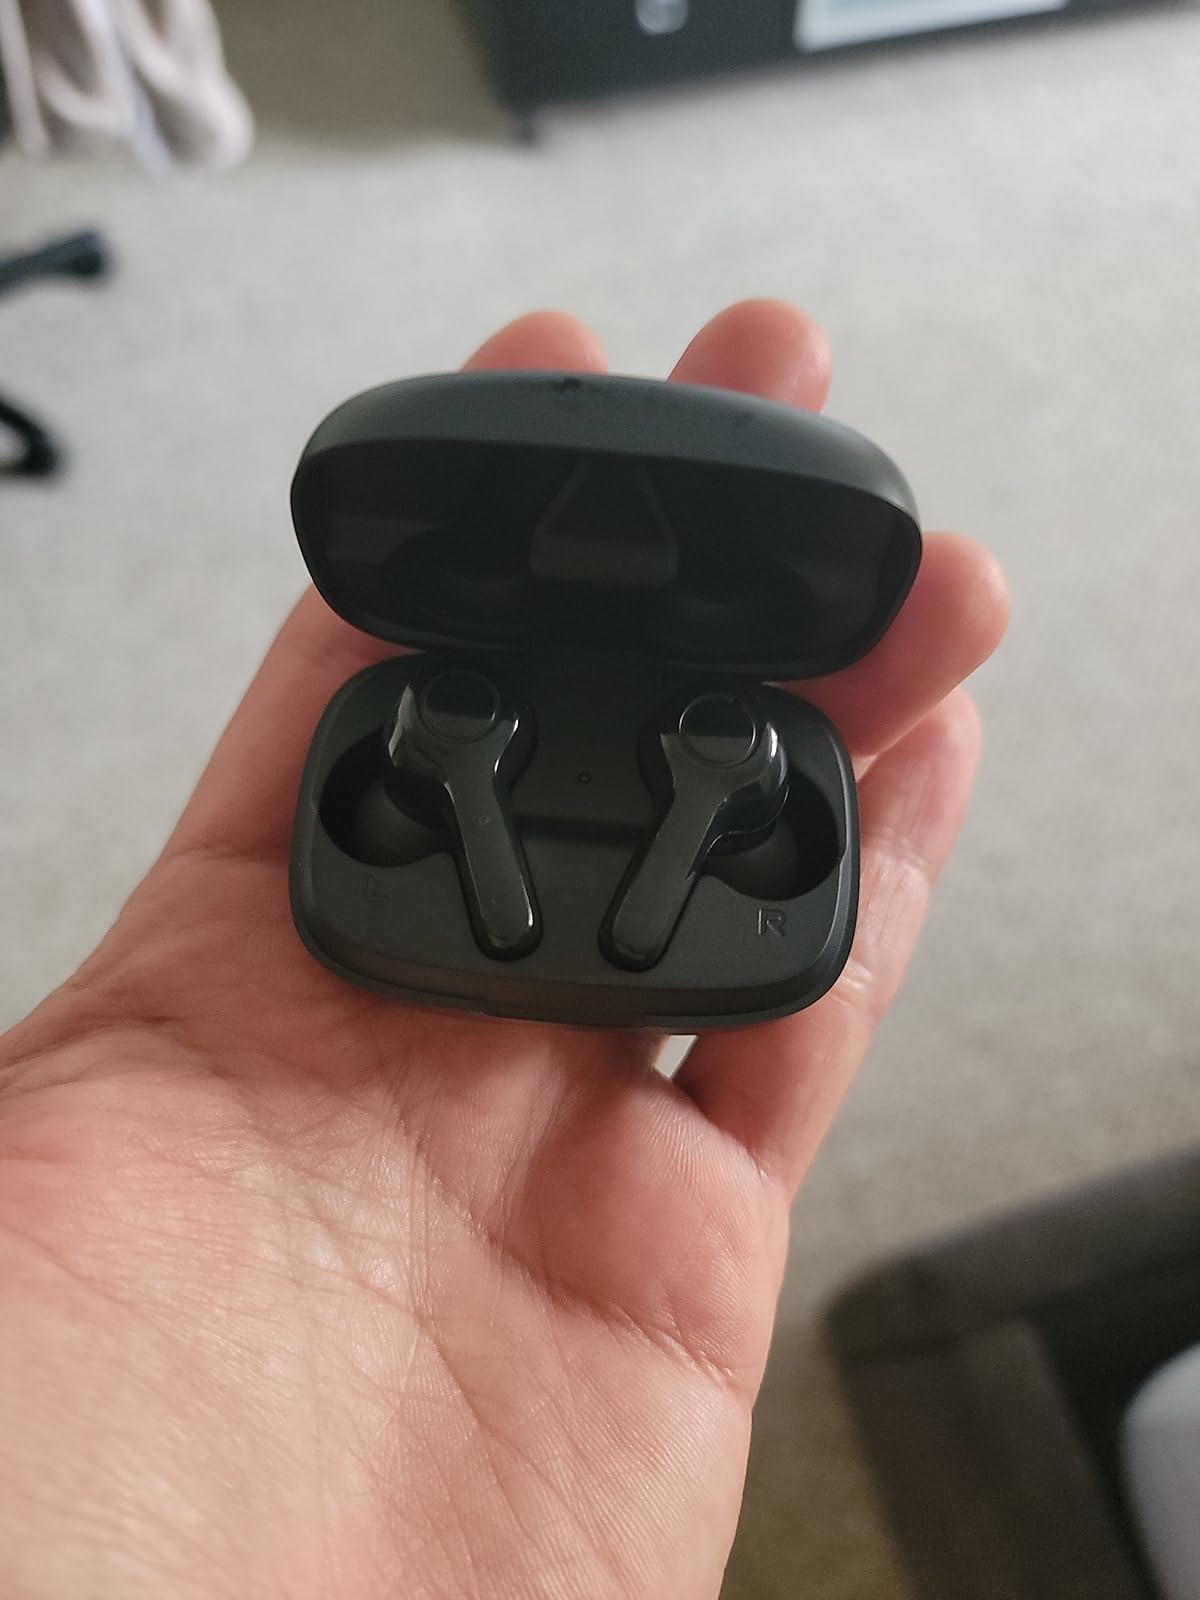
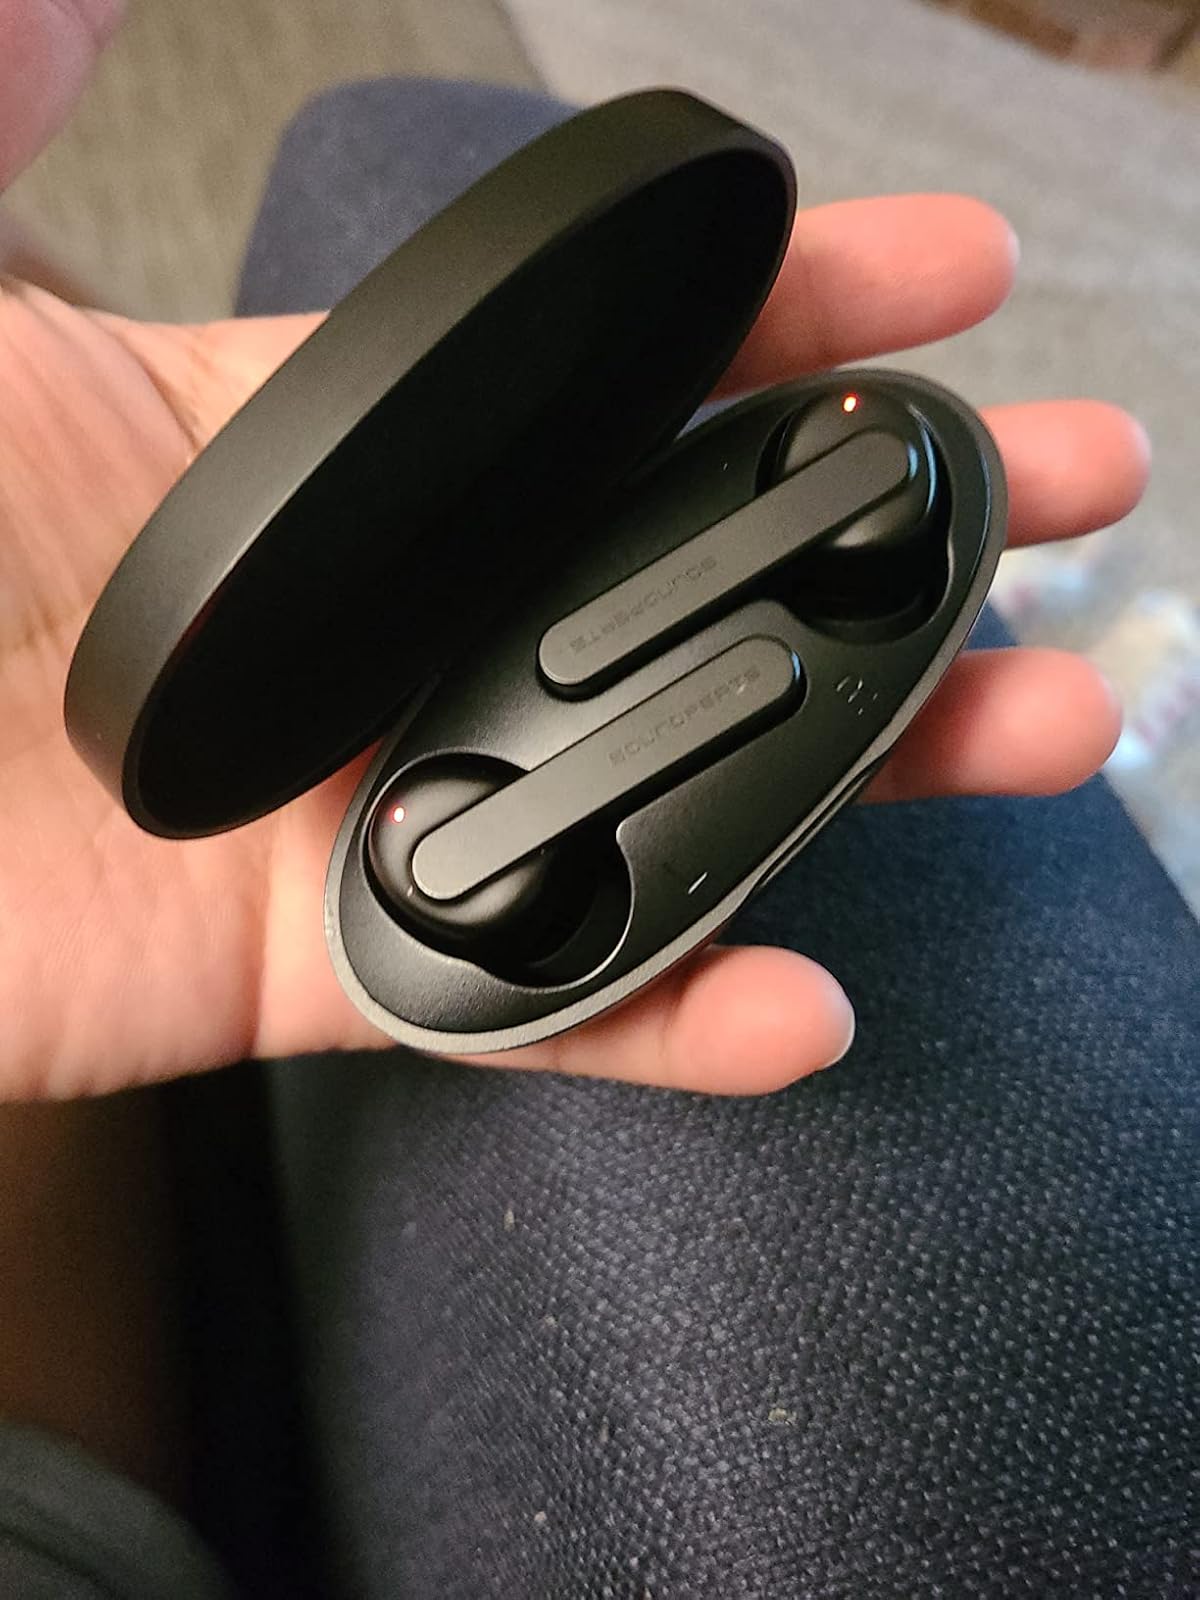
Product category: earbuds
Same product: no